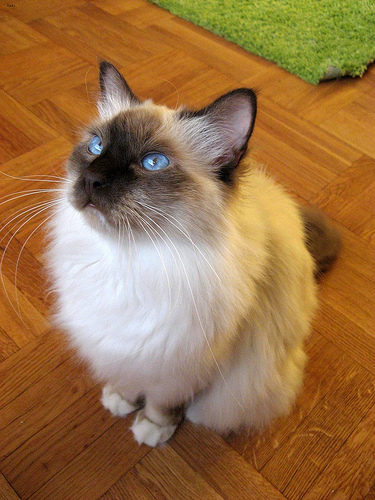
Animal: cat
Breed: Birman